University of Wales, Lampeter

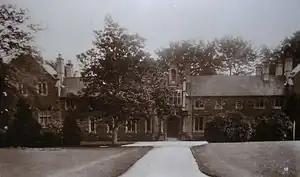
The Original Canterbury Building

C.R. Cockerell designed the original college, now called the Saint David's Building (Old Building or OB by students) in the centre of the Campus. It is a Grade II* listed building and contains lecture rooms, common rooms, administrative offices, student residential accommodation and the following three main areas: